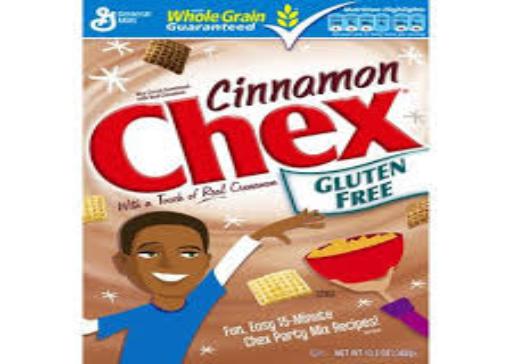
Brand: Cinnamon Chex
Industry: Food